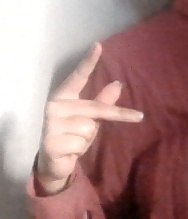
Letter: dha